Administrative divisions of Wisconsin

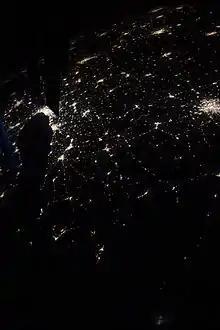
Cities of Wisconsin at 8:55:11 pm CST in 2018. Several cities pictured which are not in Wisconsin include Chicago (upper left near the solar panel) and Minneapolis (far right).

The administrative divisions of Wisconsin include counties, cities, villages and towns. In Wisconsin, all of these are units of general-purpose local government. There are also a number of special-purpose districts formed to handle regional concerns, such as school districts.